Antenna array

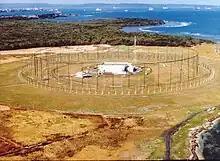
A circularly-disposed antenna array (CDAA) in Panama

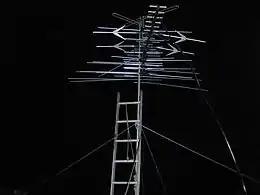
A rooftop television antenna, an endfire parasitic array consisting of a combination of a Yagi and log periodic antenna

"Parasitic array" – This is an endfire array which consist of multiple antenna elements in a line of which only one, the driven element, is connected to the transmitter or receiver, while the other elements, called parasitic elements, are not. The parasitic elements function as resonators, absorbing radio waves from the driven element and reradiating them with a different phase, to modify the radiation pattern of the antenna, increasing the power radiated in the desired direction. Since these have only one driven element they are often called "antennas" instead of "arrays".